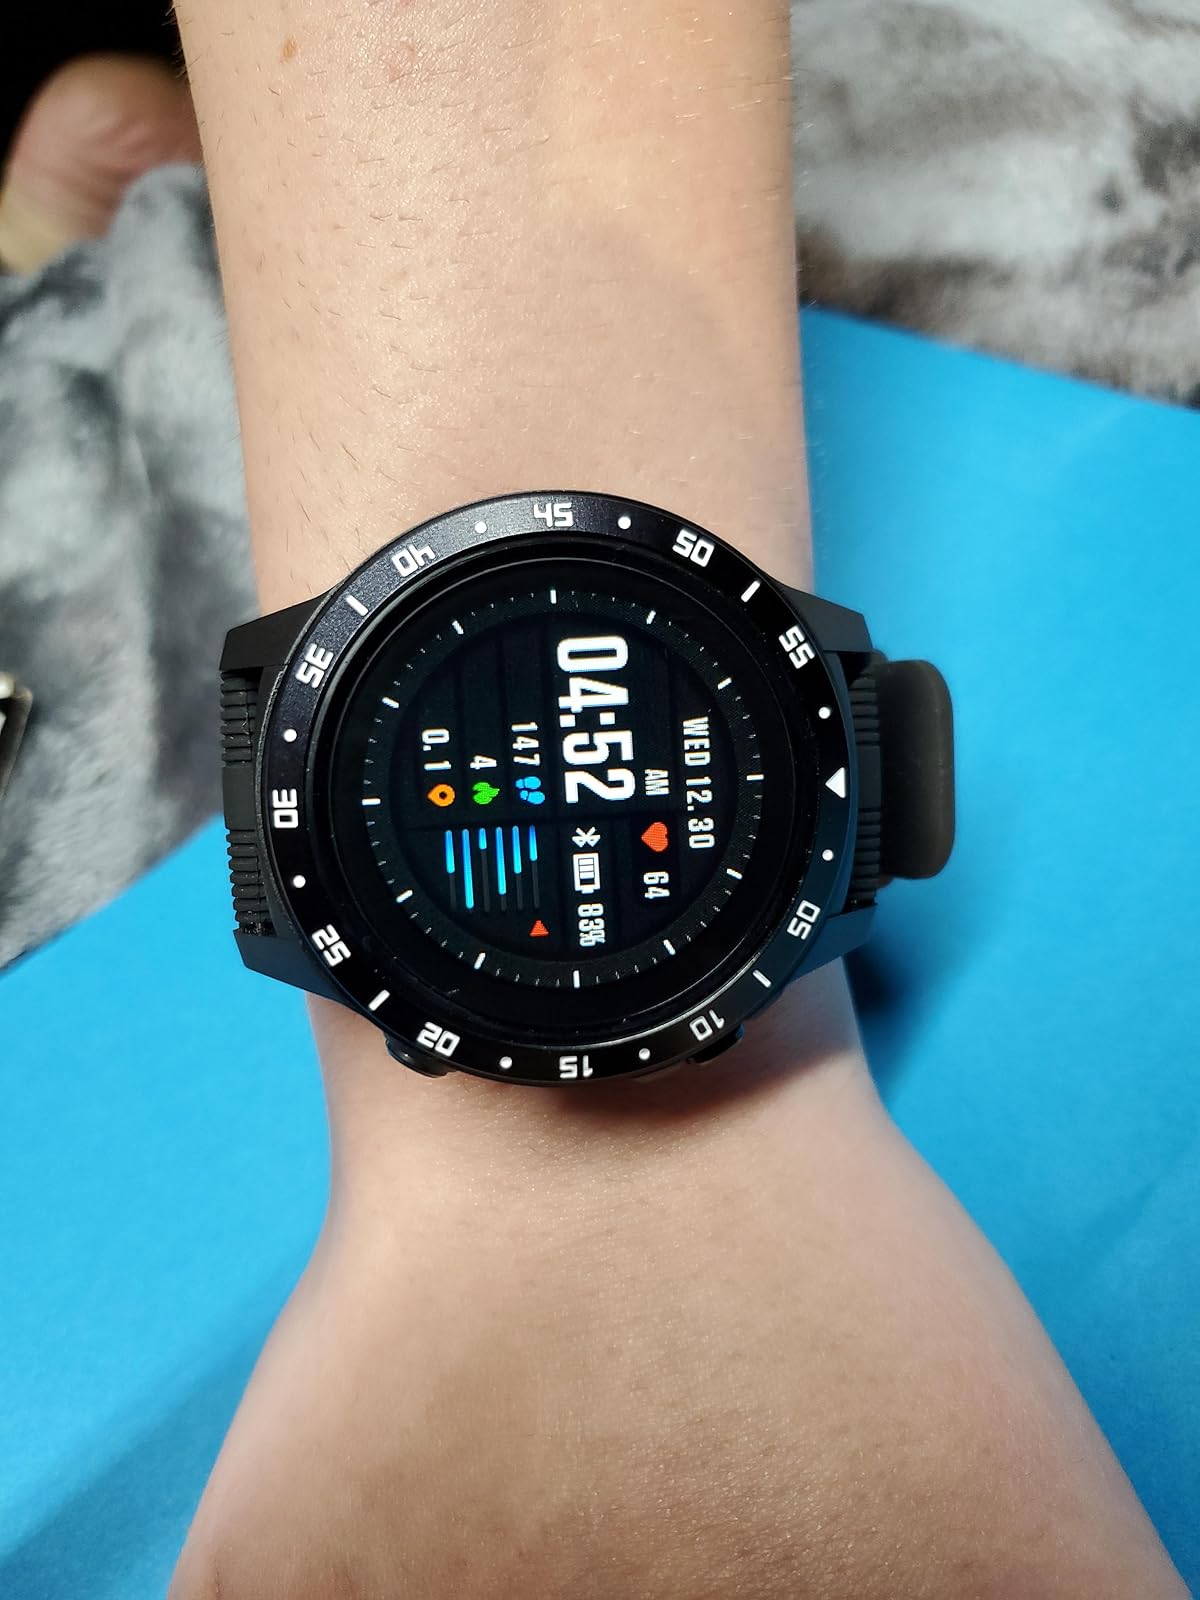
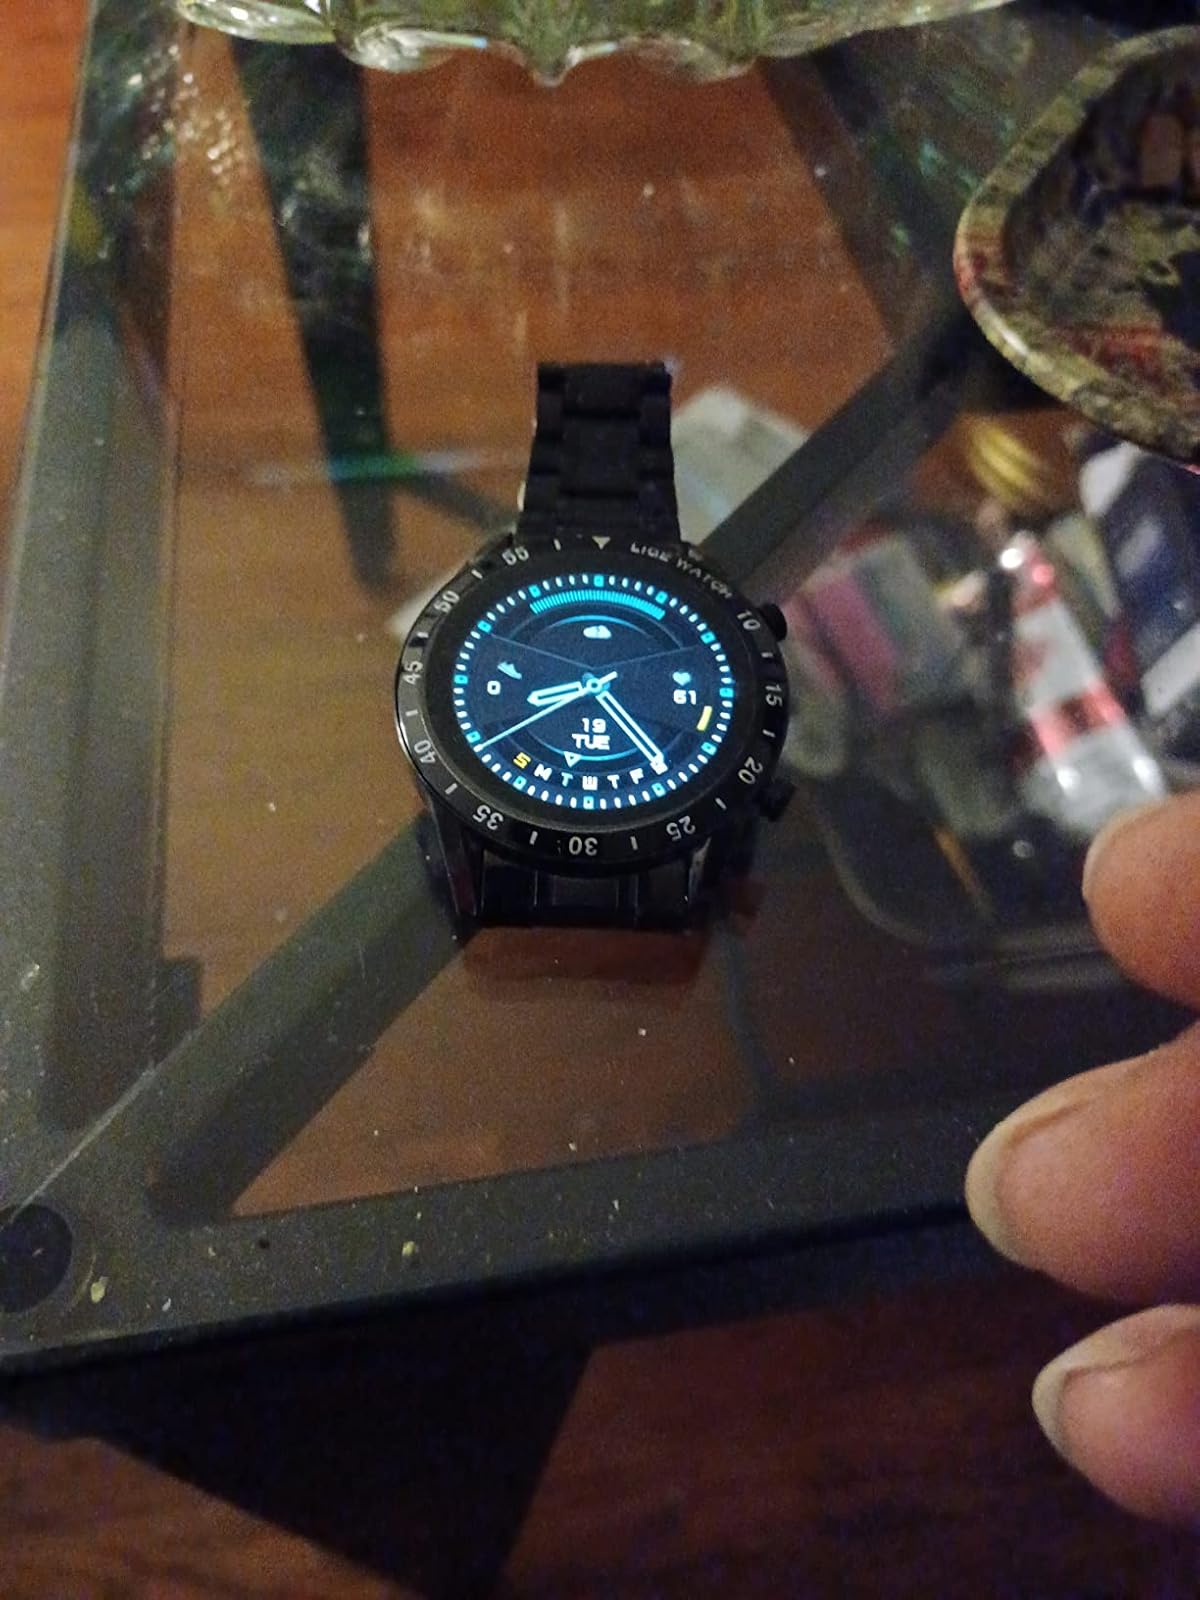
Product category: smartwatch
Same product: no